Abu Bakar Apong

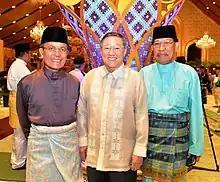

Abu Bakar was appointed minister of communications in the 2005 Bruneian cabinet reshuffle on 24 May, succeeding Zakaria Sulaiman. On 1 April 2006, he announced the creation of the Authority for Info-communications Technology Industry, an independent regulator overseeing ICT policies, spectrum management, and licensing, at the corporatisation of Brunei Telecom Department into Telekom Brunei. In September, he chaired the TELMIN+1 Sessions with ASEAN Dialogue Partners. On 25 November, Abu Bakar inaugurated the new B$2 million Kuala Belait Port office building, designed to centralise port services and improve maritime monitoring in the Belait River area.